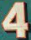
Number: 4